Marina Puratchi

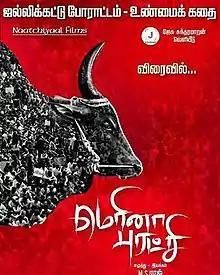

Marina Puratchi is a 2019 Indian Tamil language drama film based on the jallikattu protests. The film stars Naveen Kumar and Shruti Reddy and is directed by MS Raj, a former associate to director Pandiraj who also produced the film under his banner Pasanga productions. Al Rufian composed the music for the film while cinematography was handled by R. Velraj. The film has been honoured by the Norway Tamil Film Festival and Federation of Tamil Sangams of North America (FETNA).